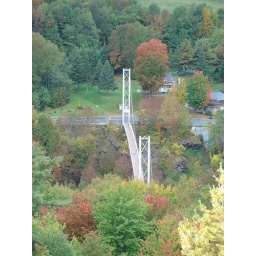
View of the suspension bridge from the tower in Coaticook